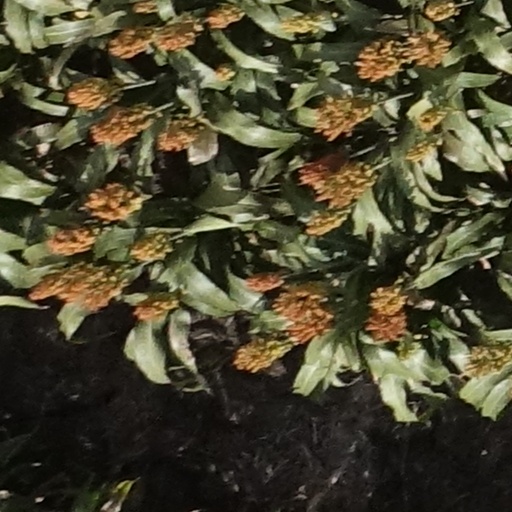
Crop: sorghum